Sparrow and the Workshop

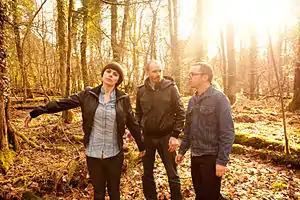
Sparrow and the Workshop

Sparrow and the Workshop were an indie three-piece based in Glasgow, consisting of the Belfast-born, Chicago-raised Jill O'Sullivan (vocals, acoustic guitar), Welshman Nick Packer (guitar, bass) and Scotsman Gregor Donaldson (drums, vocals). The band's debut album "Crystals Fall" was released by Distiller Records in 2010 to critical acclaim, with the likes of "Drowned in Sound" and "Clash Magazine" awarding the album 9/10. The band was notable for their use of harmonies and bastardized instruments/FX pedals and they have been compared to bands as varied as Jefferson Airplane, Talking Heads and Black Sabbath.